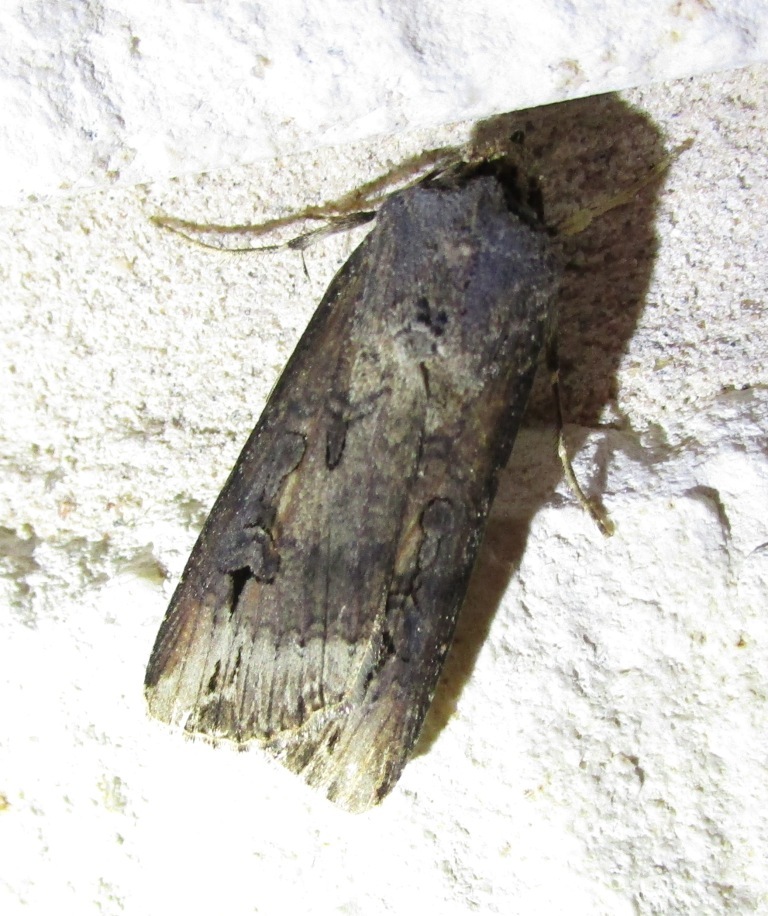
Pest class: cutworms